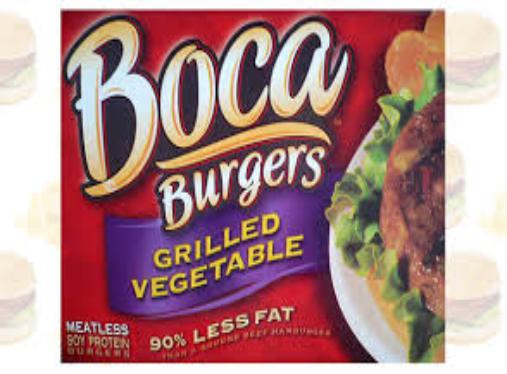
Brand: Boca Burger
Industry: Food